Joseph (2018 film)

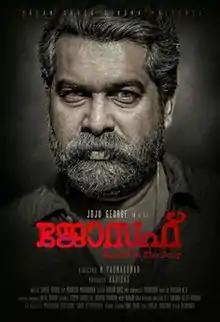
Theatrical release poster

Joseph is a 2018 Indian Malayalam-language crime thriller film directed by M. Padmakumar and written by Shahi Kabir. It stars Joju George, Dileesh Pothan, Irshad, Athmiya Rajan, Johny Antony, Sudhi Koppa, Malavika Menon, and Madhuri Braganza.